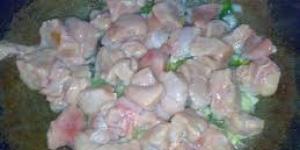
mollejas salteadas al verdeo